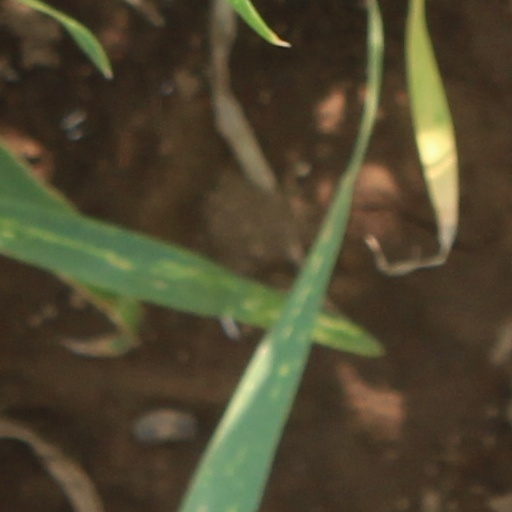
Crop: wheat